Knabb Turpentine

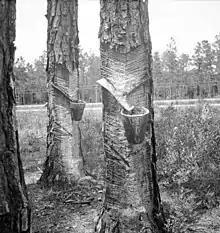
Cup and gutter system of harvesting turpentine from yellow pines

Suffering from malaria, and unable to work as hard as the labor demanded, Tabert, according to the sworn testimony of several witnesses, received a flogging of nearly 100 lashes with a 5-foot-long leather strap by Higginbotham; Tabert died three days later on February 1, 1922. Because the victim was white rather than black, Tabert's death drew national media attention; previous cases involving black victims had received little notice.